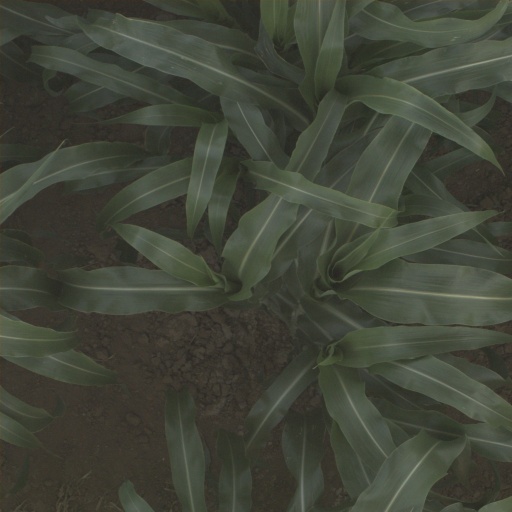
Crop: sorghum